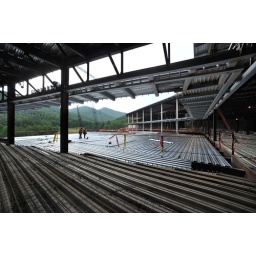
Beautiful mountain views are visible from the third floor of the Health Sciences building under construction on the millennial campus.